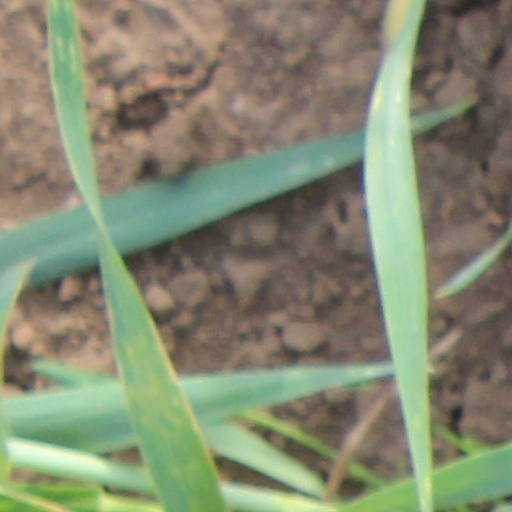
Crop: wheat